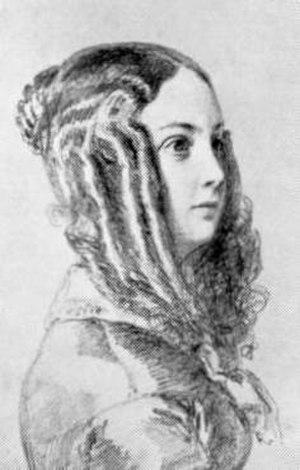
Portrait de la poétesse française Louise Colet (1810-1876)
Les salons littéraires sont une forme spécifiquement française de société qui réunit mondains et amateurs de beaux-arts et de bel esprit pour le plaisir de la conversation, des lectures publiques, des concerts et de la bonne chère. Si l’historiographie française a retenu les salons tenus par les grandes dames de la capitale appelées salonnières qui ont su asseoir leur réputation dans le monde, les chroniques du temps montrent que ces espaces de rencontre et de divertissement sont également tenus par des hommes ou par des couples auprès de qui les auteurs trouvent une place de choix. Les dames des Roches tiennent salon à Poitiers dès le XVIᵉ siècle, mais l’on tient aussi cercle à la cour de Catherine de Médicis ou chez les derniers Valois. Au XVIIIᵉ siècle, la protection et le soutien des grands contribuent au financement des divertissements et à l’échange des idées du siècle philosophique. L’expression de salon littéraire est l'expression d'un mythe littéraire né aux XIXᵉ et XXᵉ siècles.
Louise Colet, nom d'usage de Louise Révoil, née le 15 septembre 1810 à Aix-en-Provence et morte le 8 mars 1876 à Paris 5ᵉ, est une poétesse et femme de lettres française.